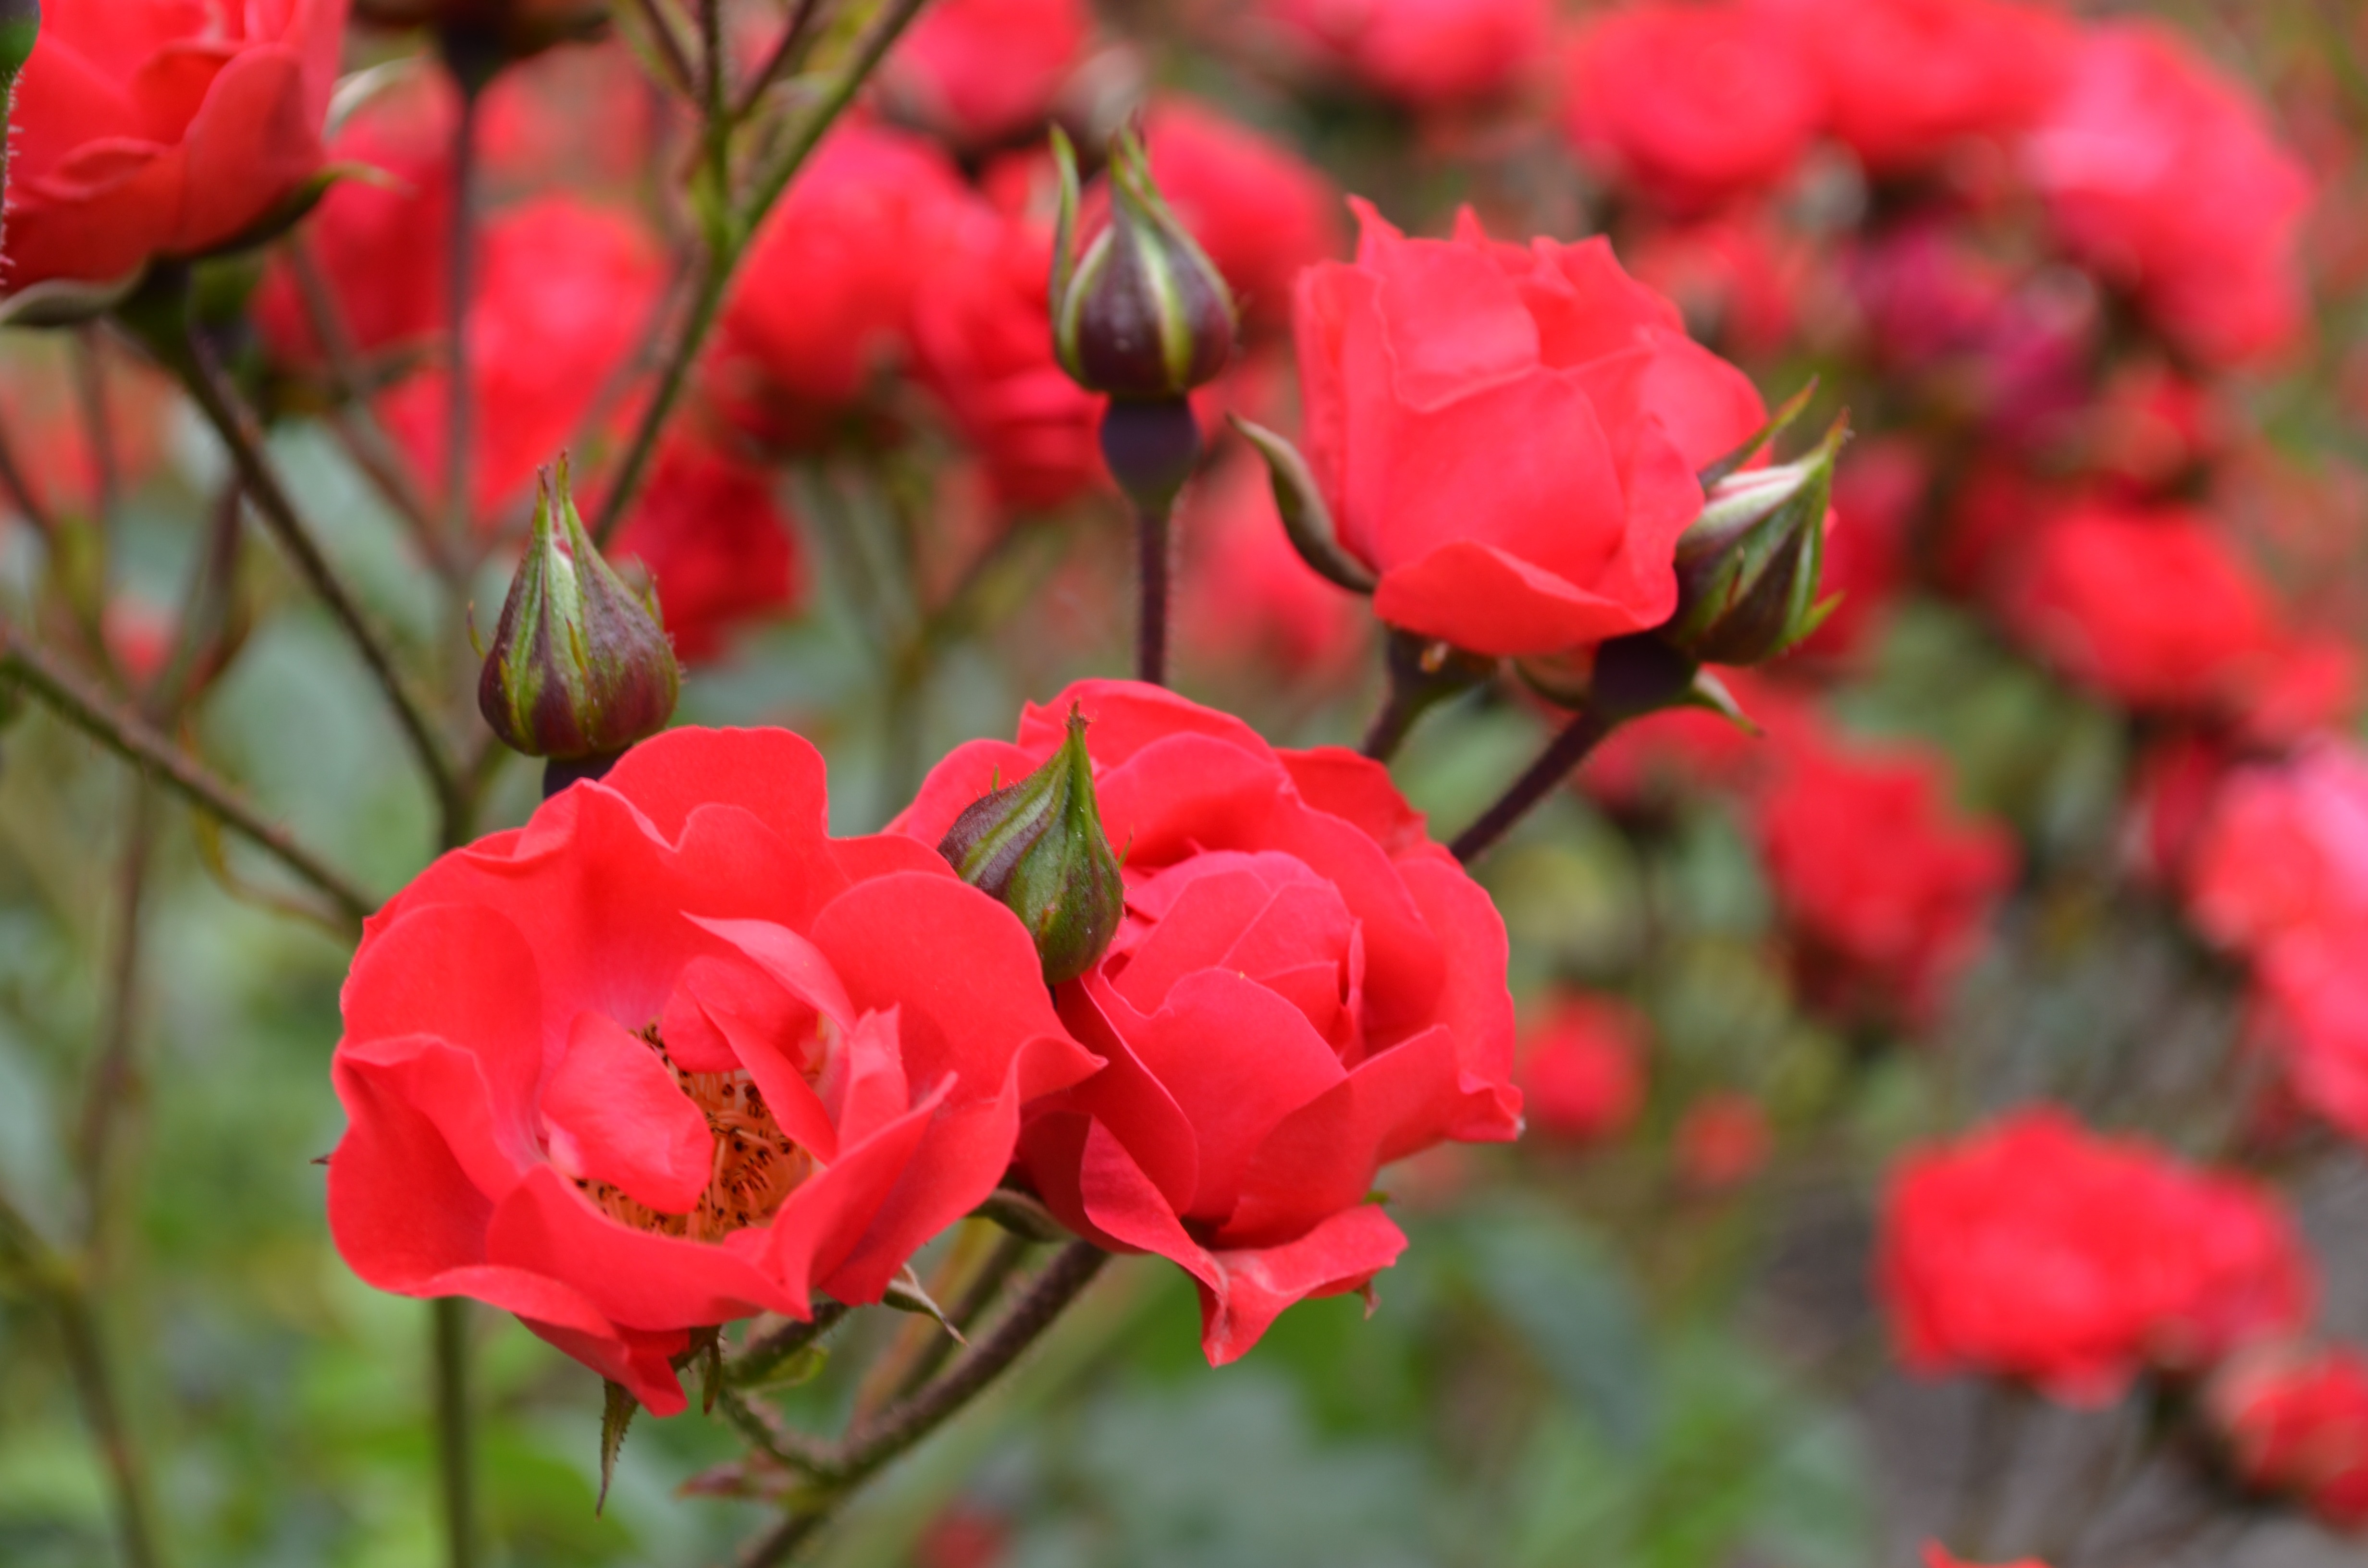
plant, flower, petal, rose, red, flora, flowers, floribunda, flowering plant, garden roses, rose family, annual plant, land plant